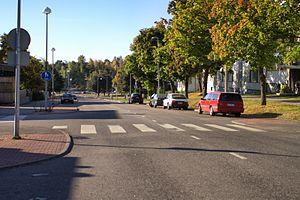
Rauma est une ville située au sud de la province de Satakunta, sur la rive orientale de la mer de Botnie. Positionnée à 94 kilomètres au nord de Turku et à 50 kilomètres au sud de Pori, la ville a su tirer parti de sa situation centrale dans les échanges avec l'occupant suédois entre le Moyen Âge et le début du XIXᵉ siècle, grâce notamment à son port, théâtre d'un commerce florissant.